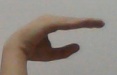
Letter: jeem